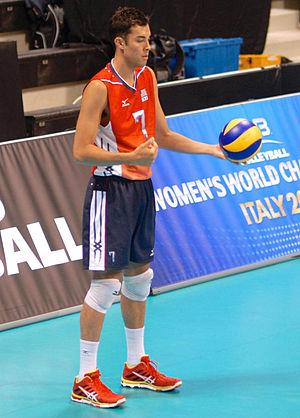
Kawika Shoji est un joueur américain de volley-ball. Il mesure 1,90 m et joue passeur. Il totalise 25 sélections en équipe des États-Unis.